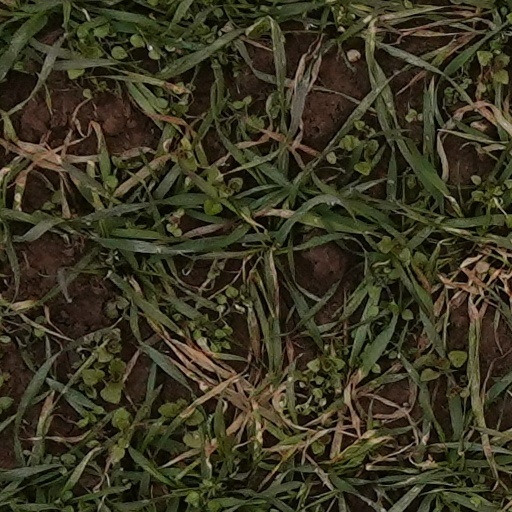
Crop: wheat